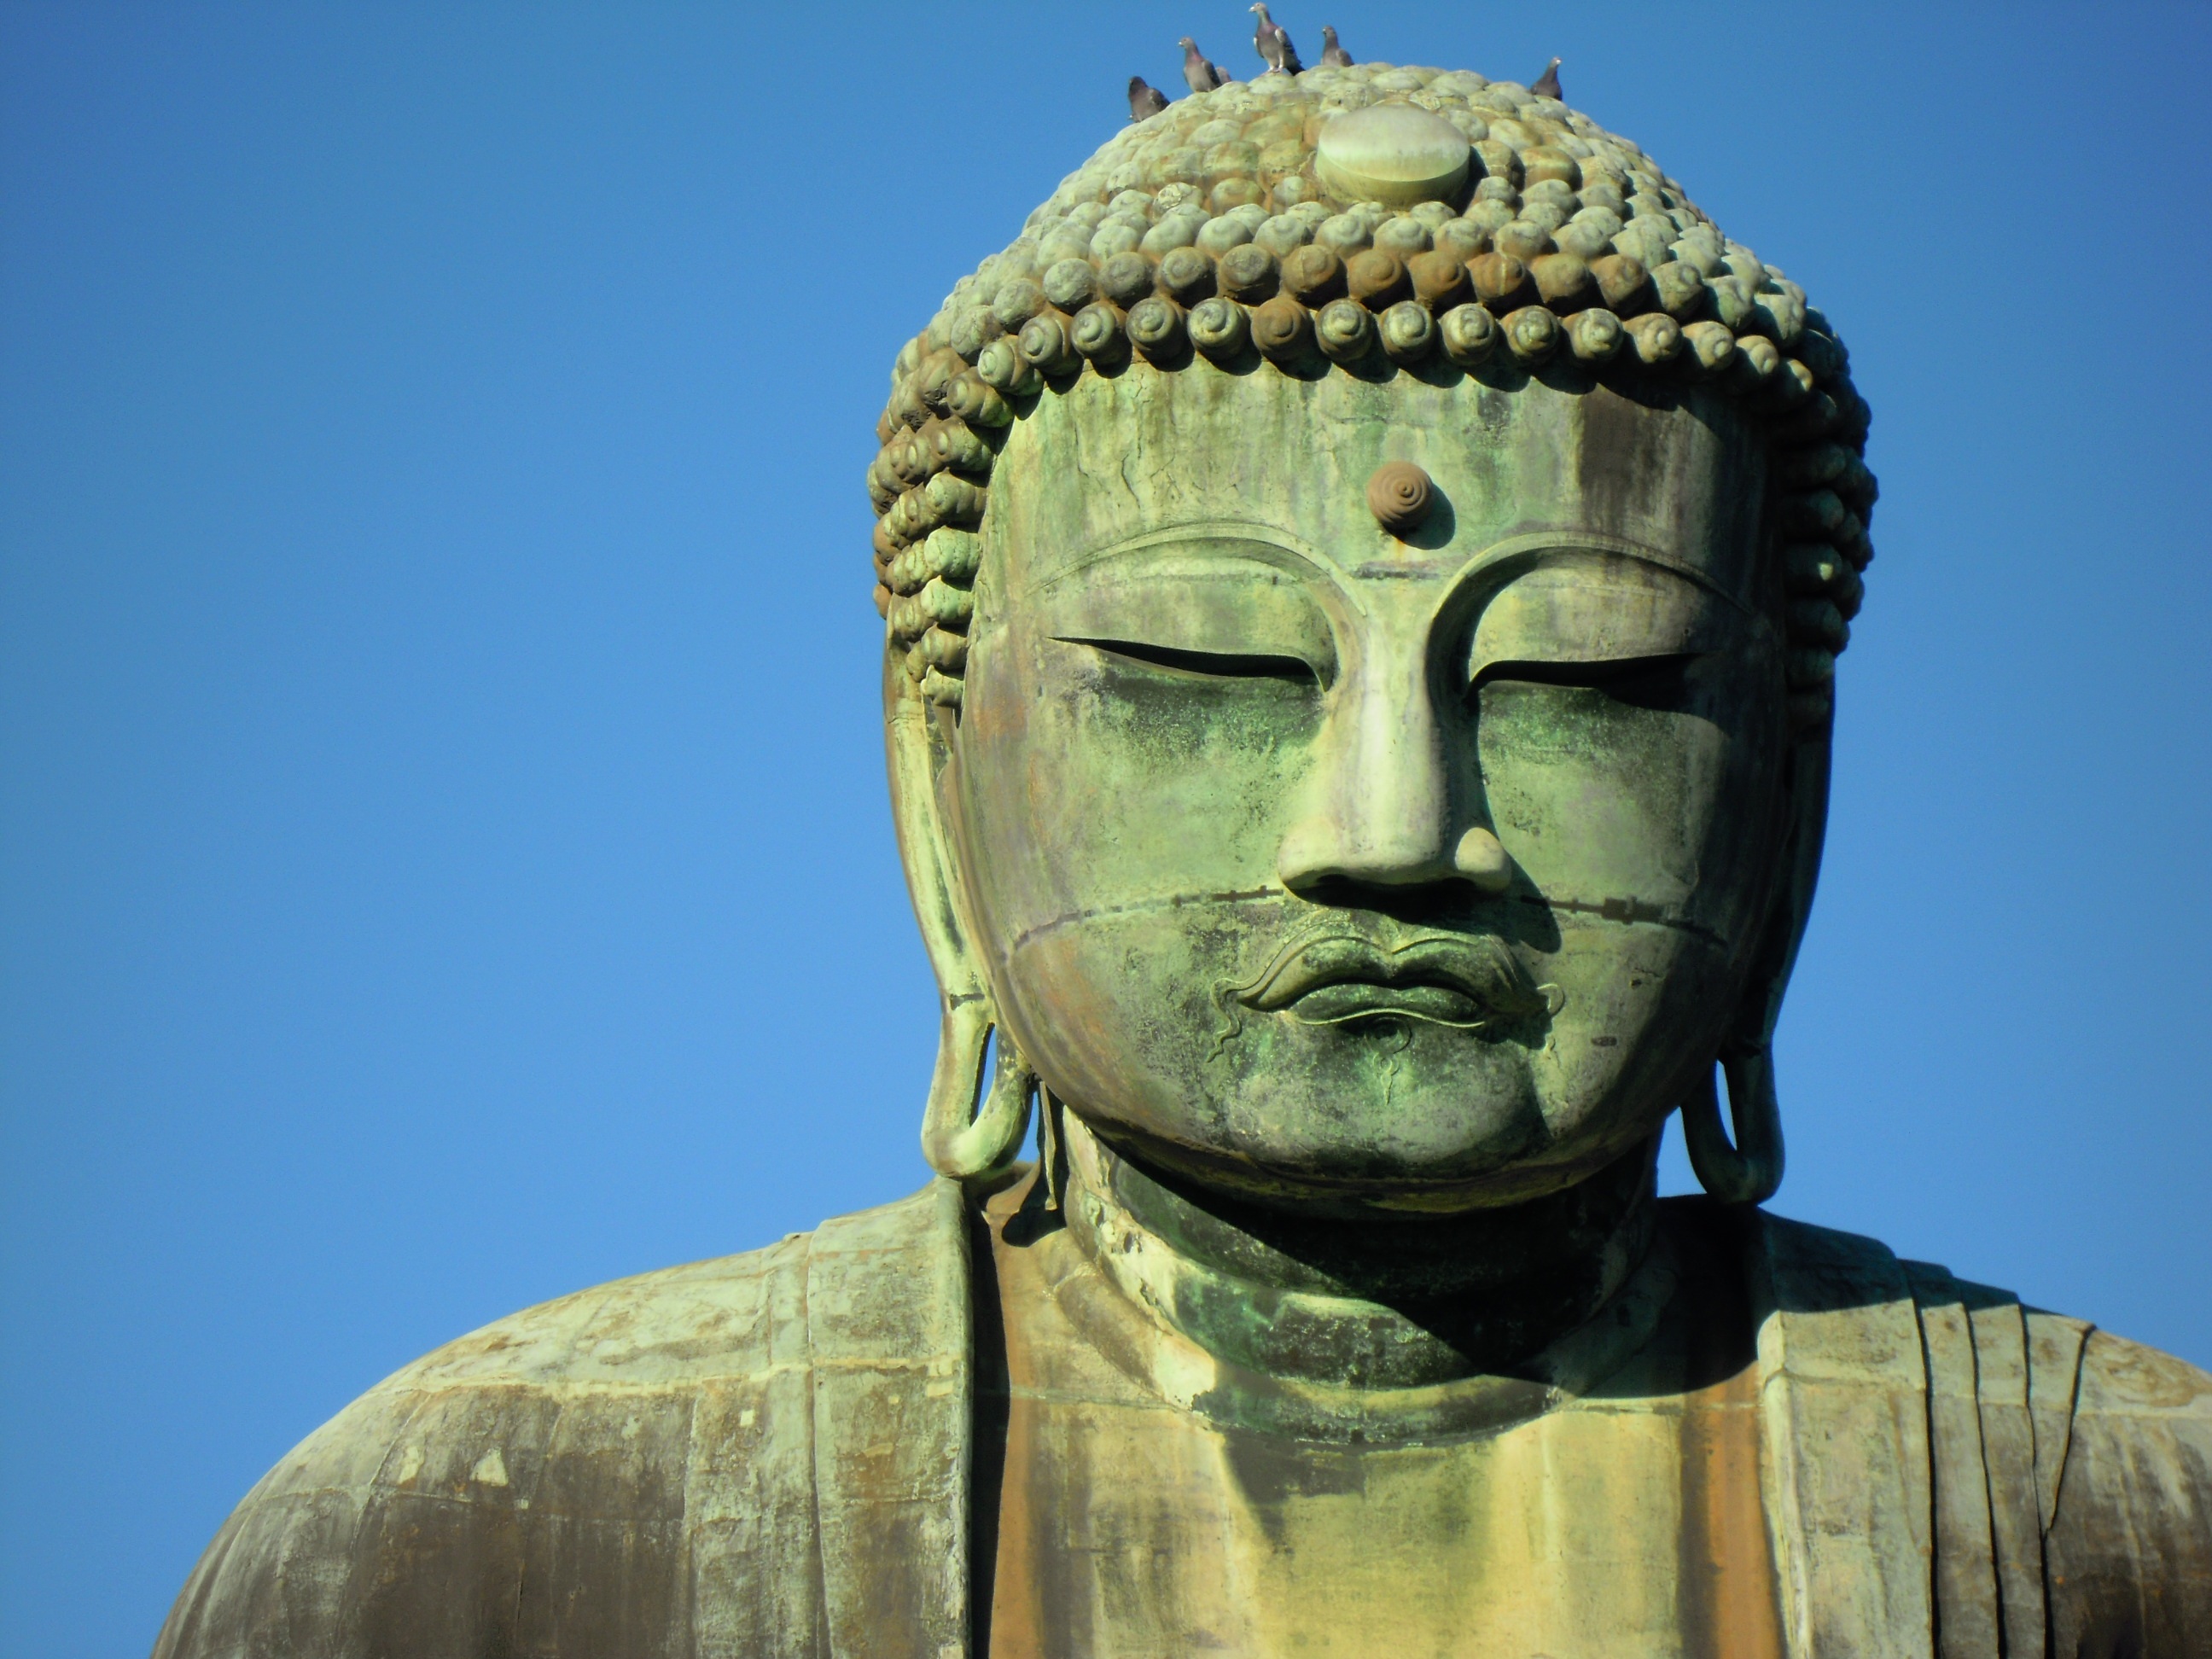
monument, statue, blue sky, sculpture, art, temple, head, kamakura, carving, great buddha of kamakura, big buddha, gautama buddha, ancient history